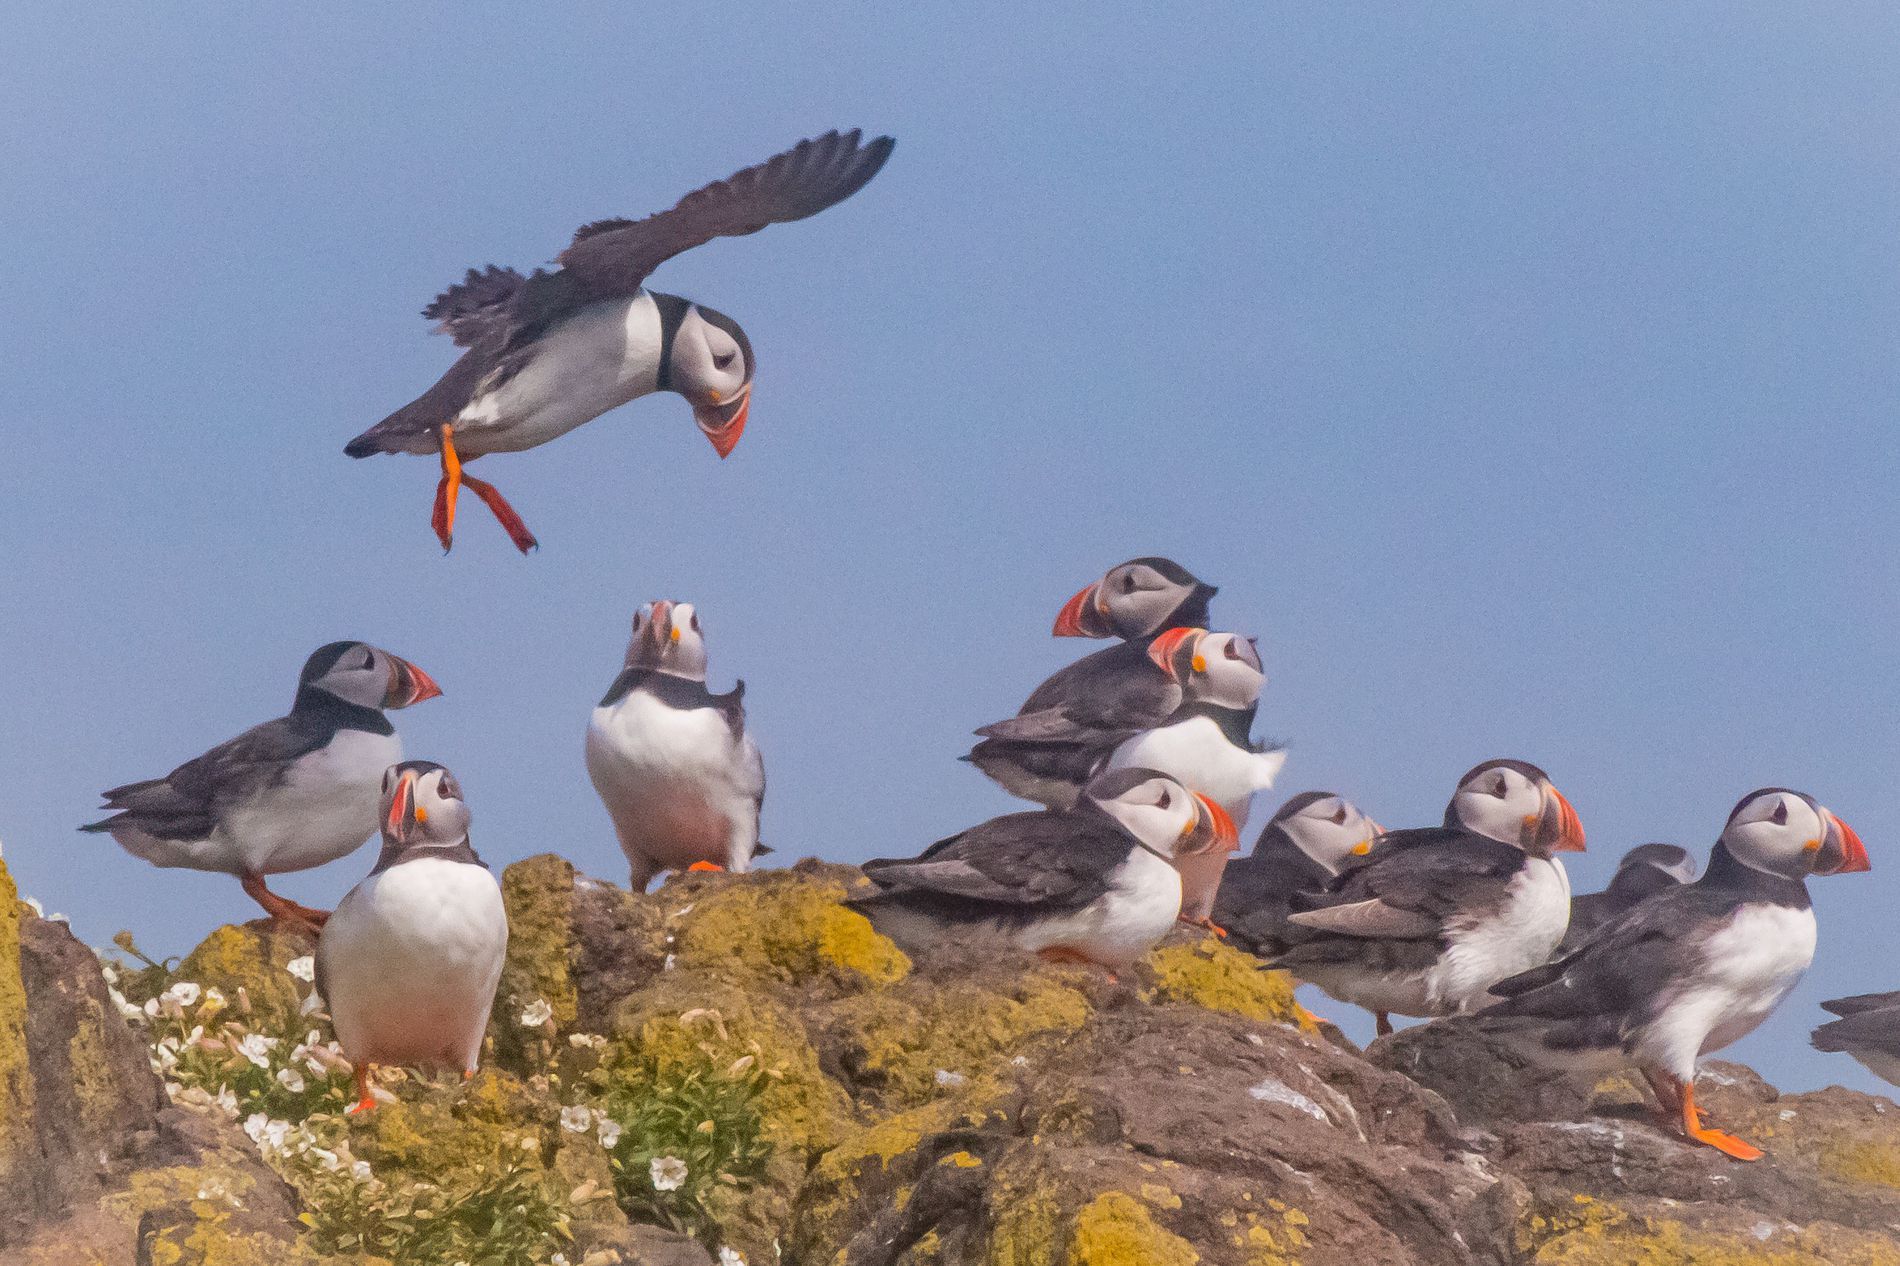
Seaside meeting.
The photo shows beautiful puffins standing on a hill, and one is flying in the clear sky giving a gathering for a small meeting vibe.
Medium shot. The photo shows beautiful puffins. The lighting is natural and bright clearly showing the details of the birds and the hill. The birds' colors are bright and varied consisting of white, black, and orange blending with the green and gray colors of the hill and the blue sky creating a wonderful scene. The overall atmosphere is lively, emphasizing the beauty of puffins in nature.
Labels: Animal, Beak, Bird, Puffin, Flying, Puffins, Hill, Sky
Camera: Canon Canon EOS 70D
Lens: EF75-300mm f/4-5.6
Aperture: F18
Exposure: 1/2500 sec
ISO: 1000
Focal length: 300